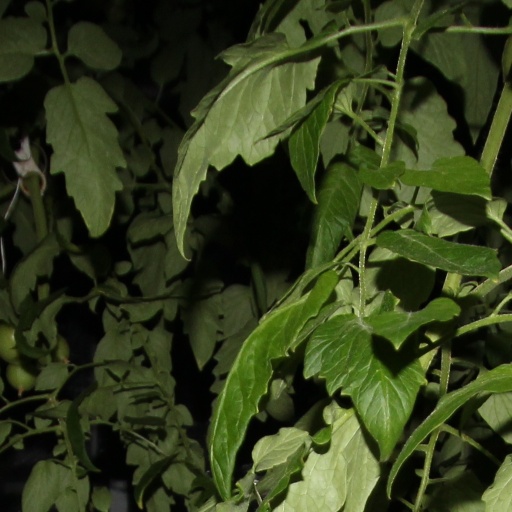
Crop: tomato